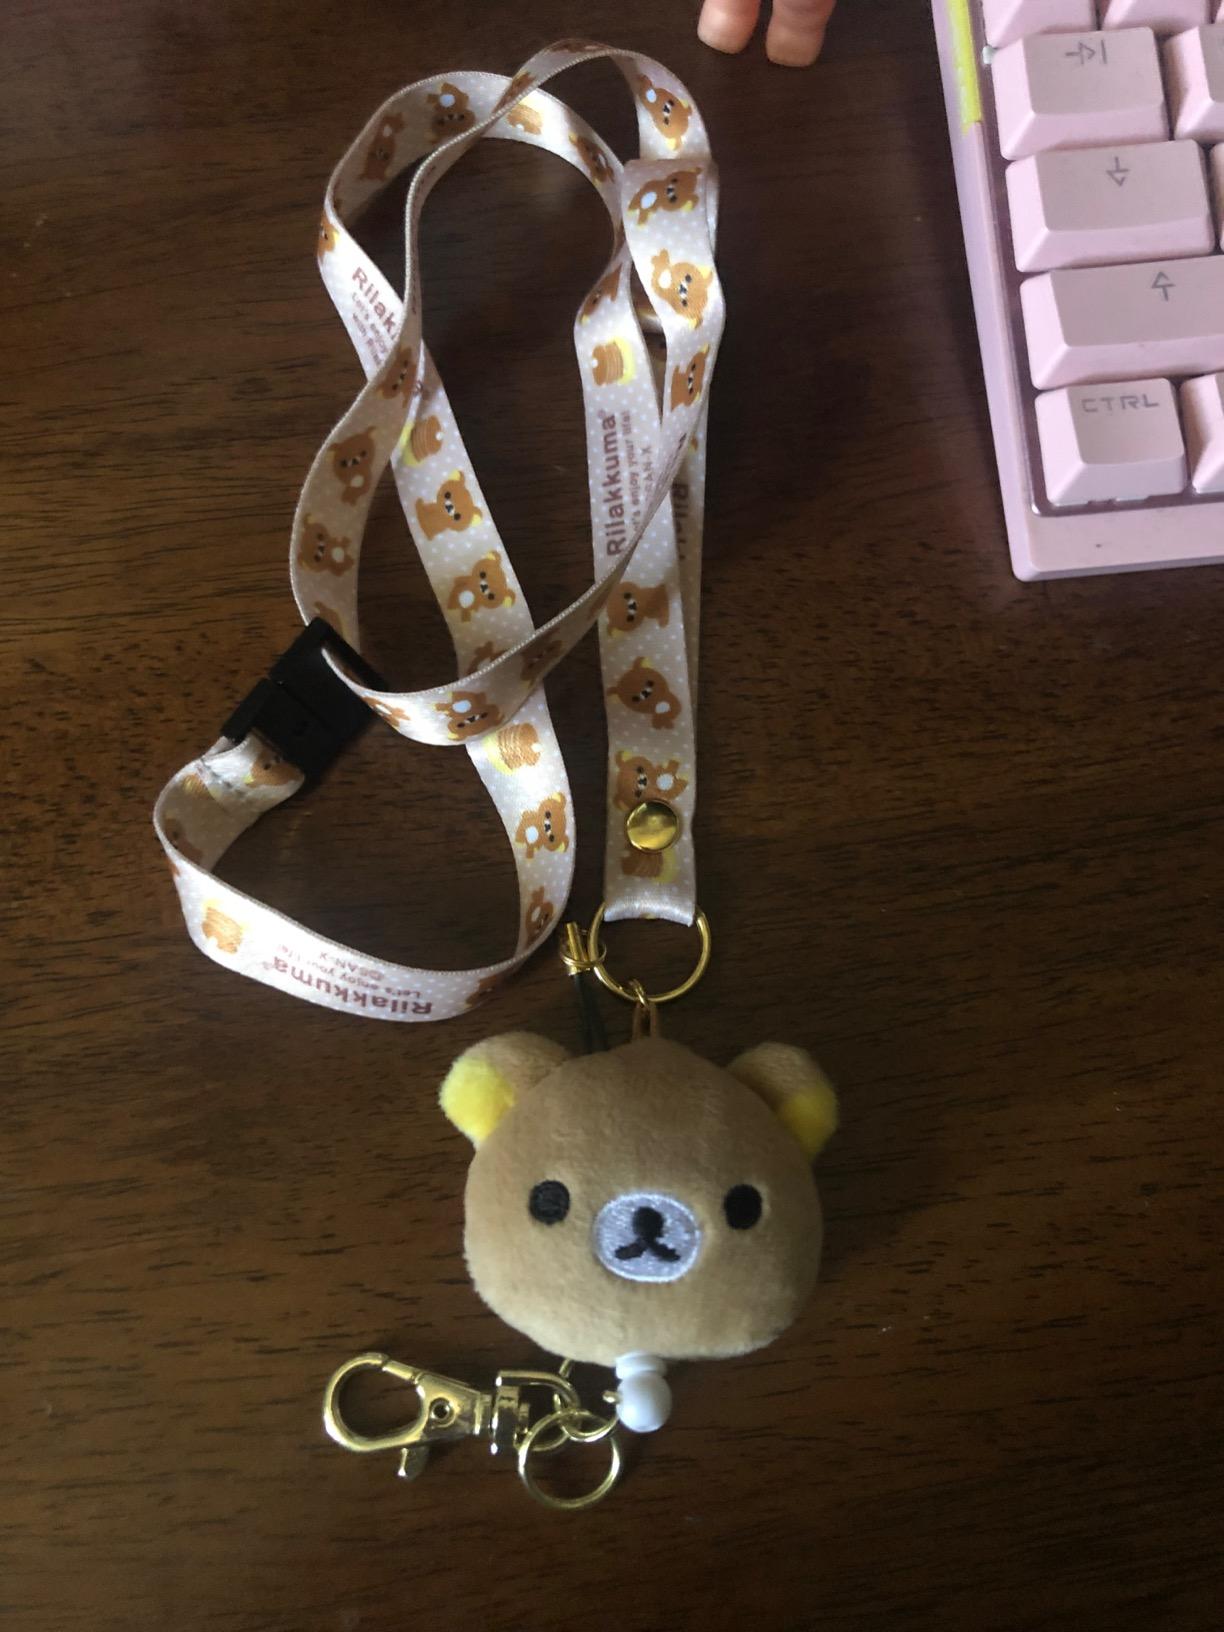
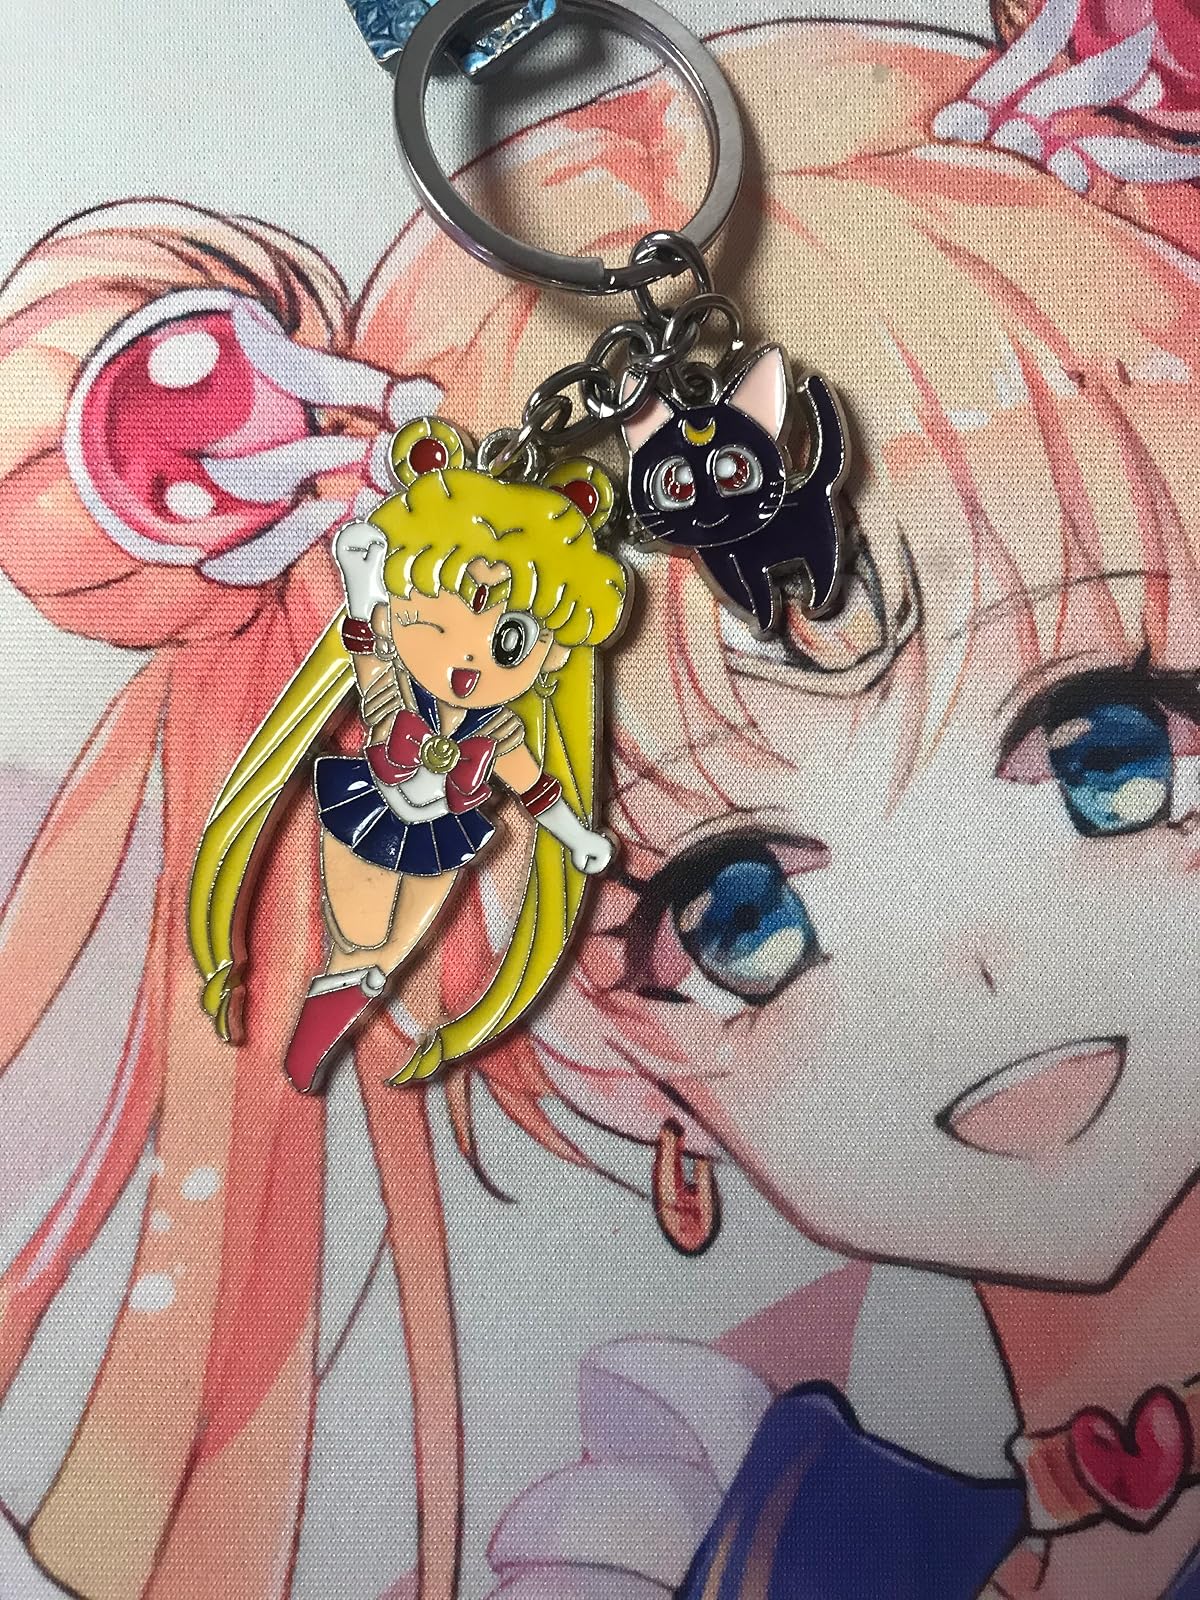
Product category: accessories_keychain
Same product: no